Carlo Romeo

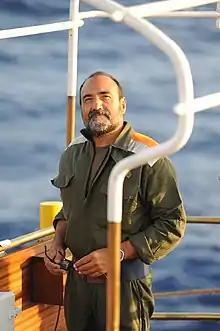
Carlo Romeo aboard the Italian training ship Amerigo Vespucci

Carlo Romeo (born 9 September 1954) is an Italian journalist and media executive. Romeo has been RAI manager for over 25 years. From 2012 to 2021, he served as General Director of the San Marino RTV, the State television of the Republic of San Marino.